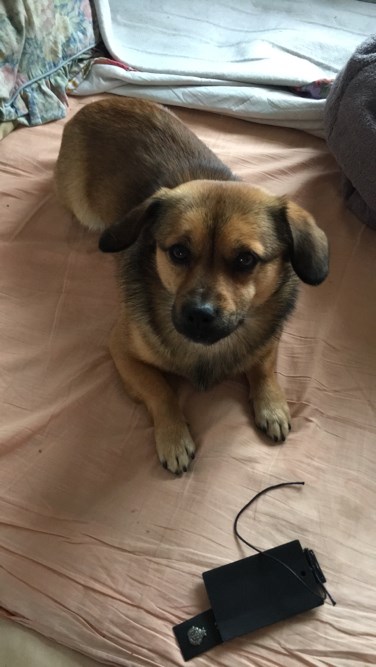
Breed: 3336-n000121-chinese_rural_dog